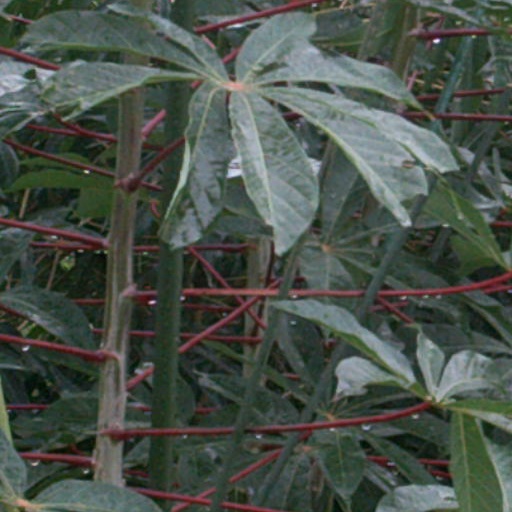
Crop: cassava